The Bugis

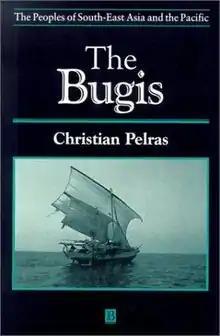

The Bugis is a book written by Christian Pelras about the Bugis people produced in 1996 and published in the United States in 1997 by Blackwell Publishing. It is the first book ever to describe the history of the Bugis ranging from their origins 40,000 years ago to the present. The book is one of the books under "The Peoples of South-East Asia and the Pacific" book series.